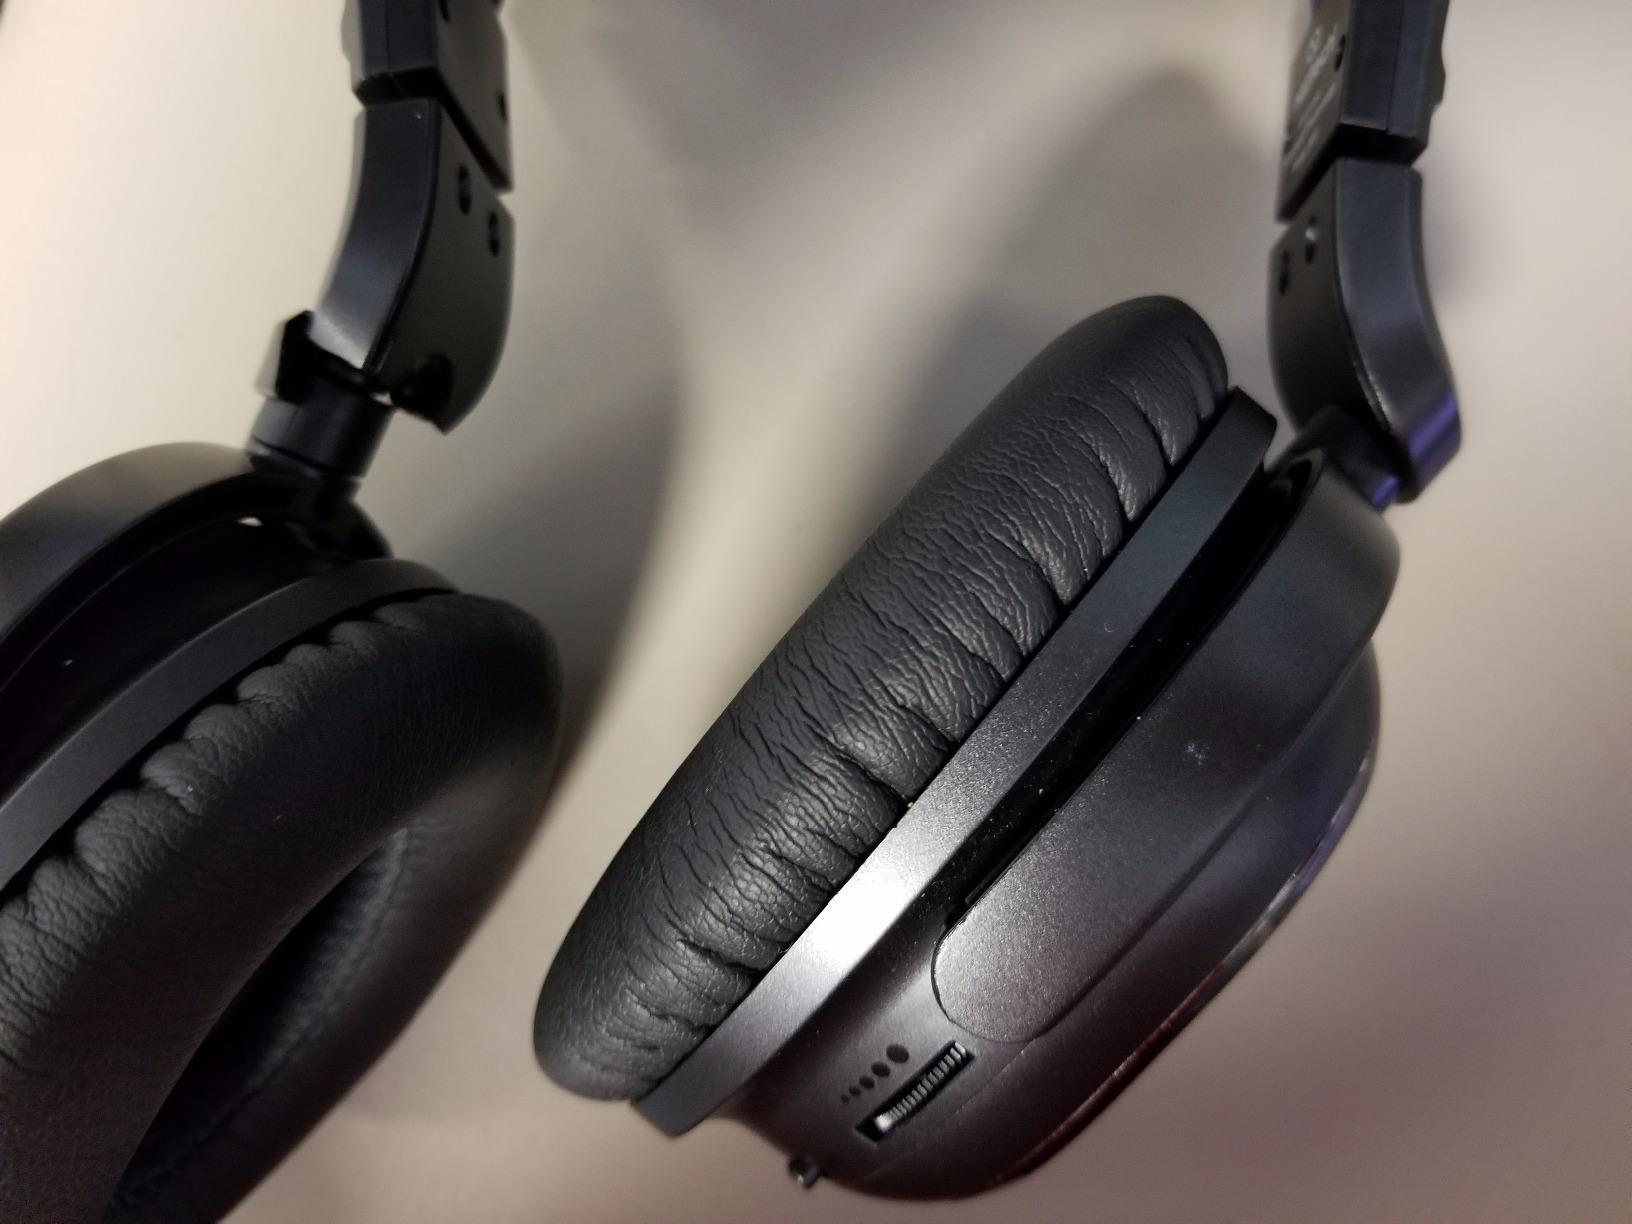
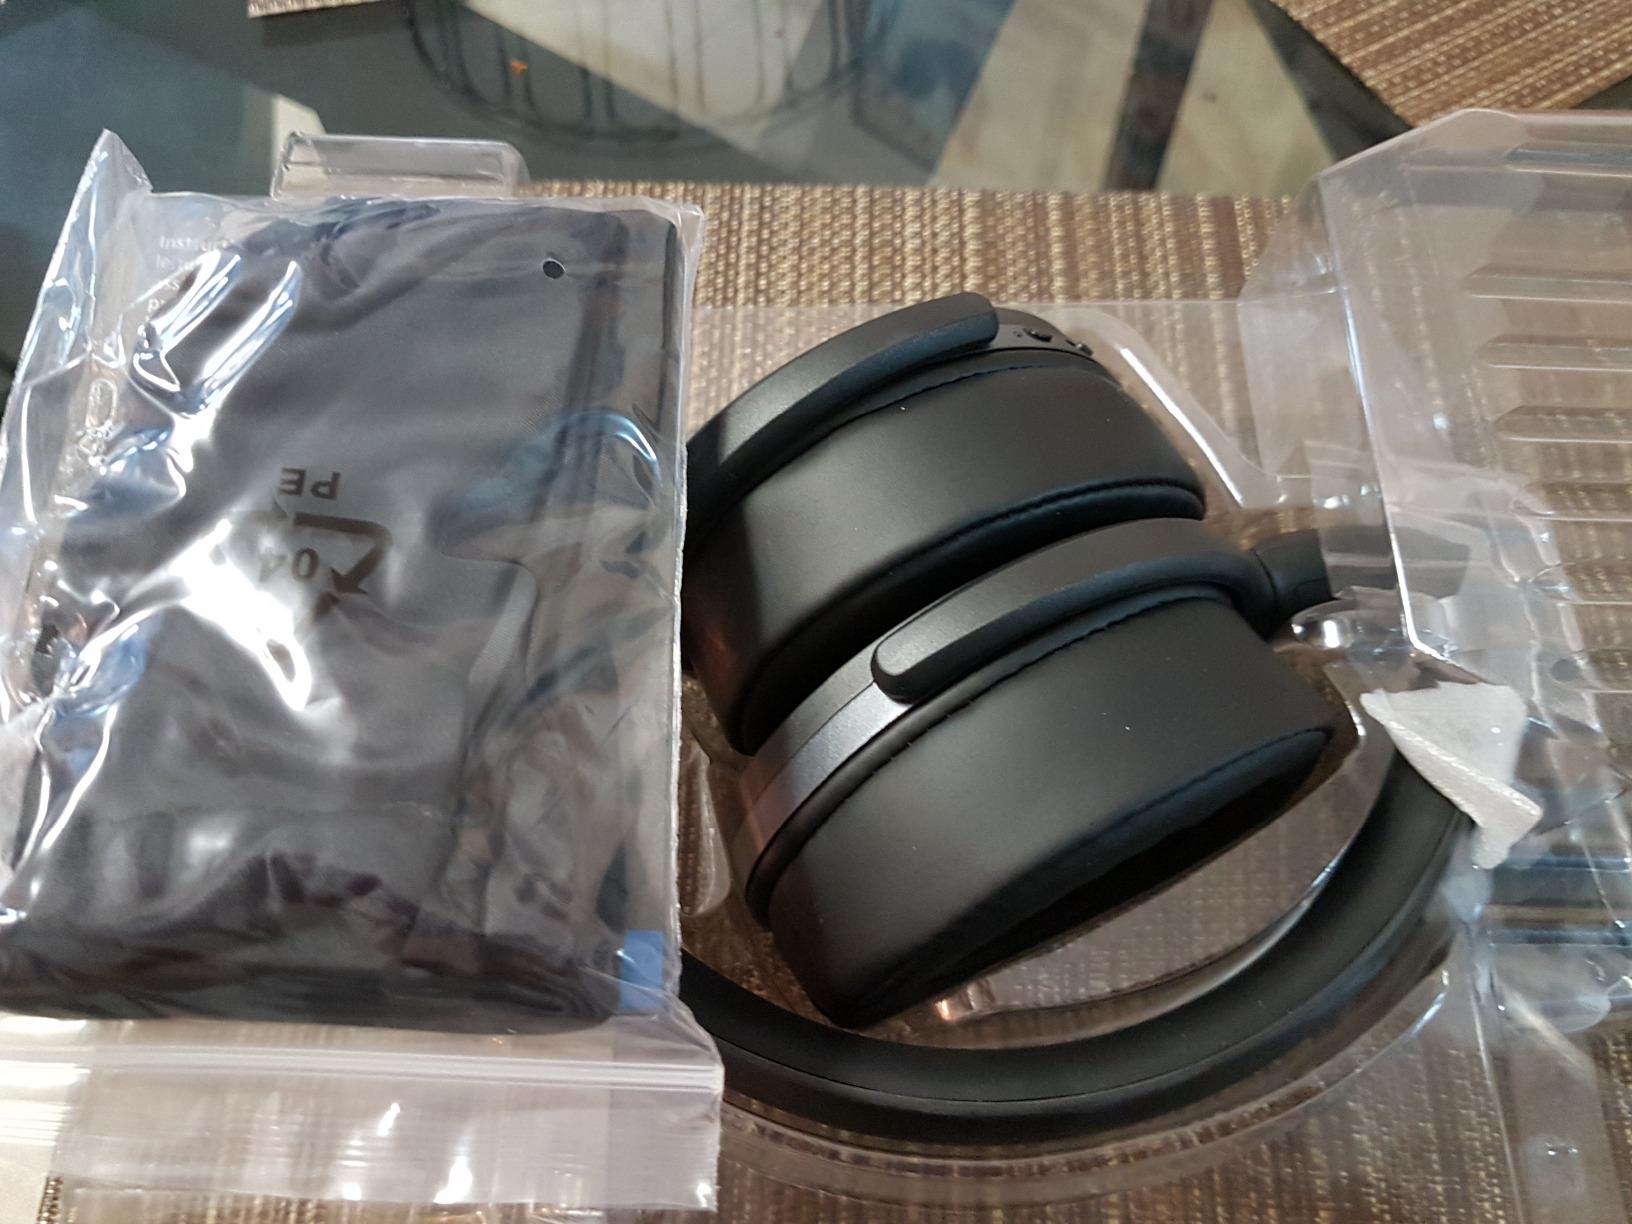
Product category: headphones
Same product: no